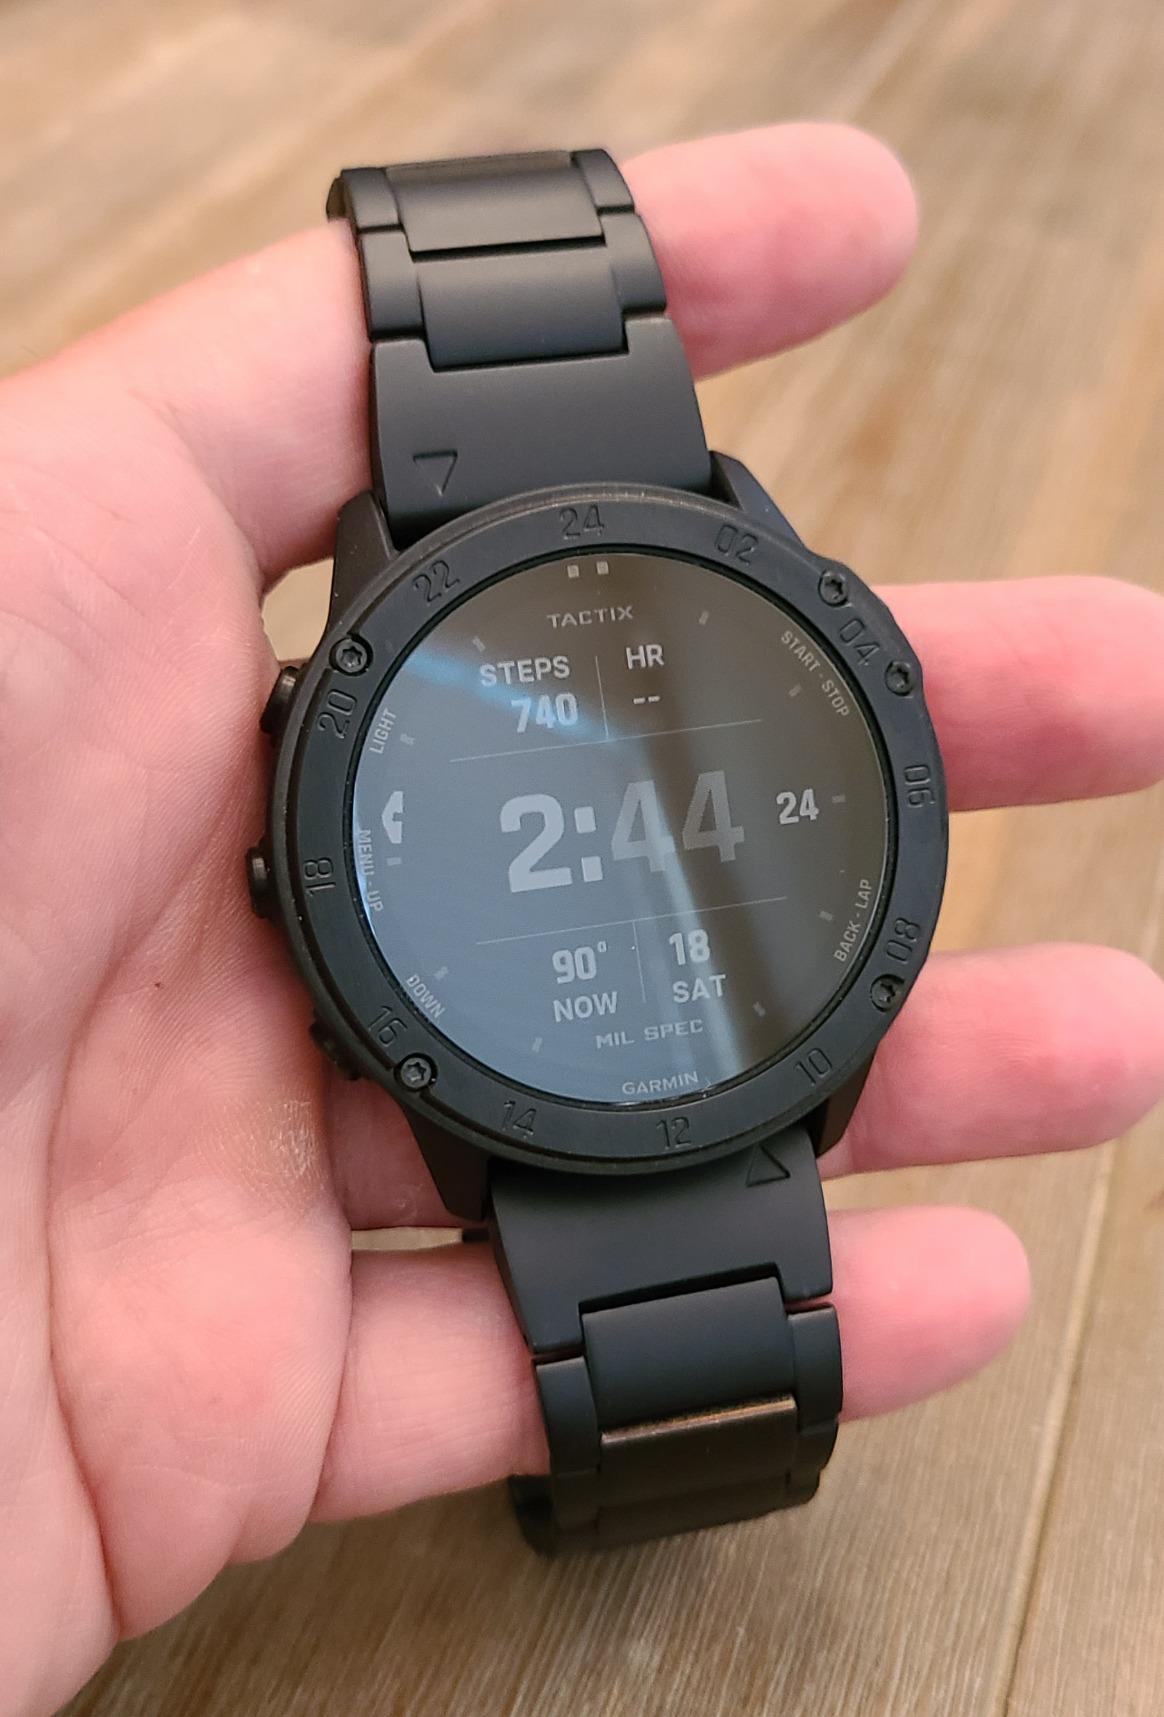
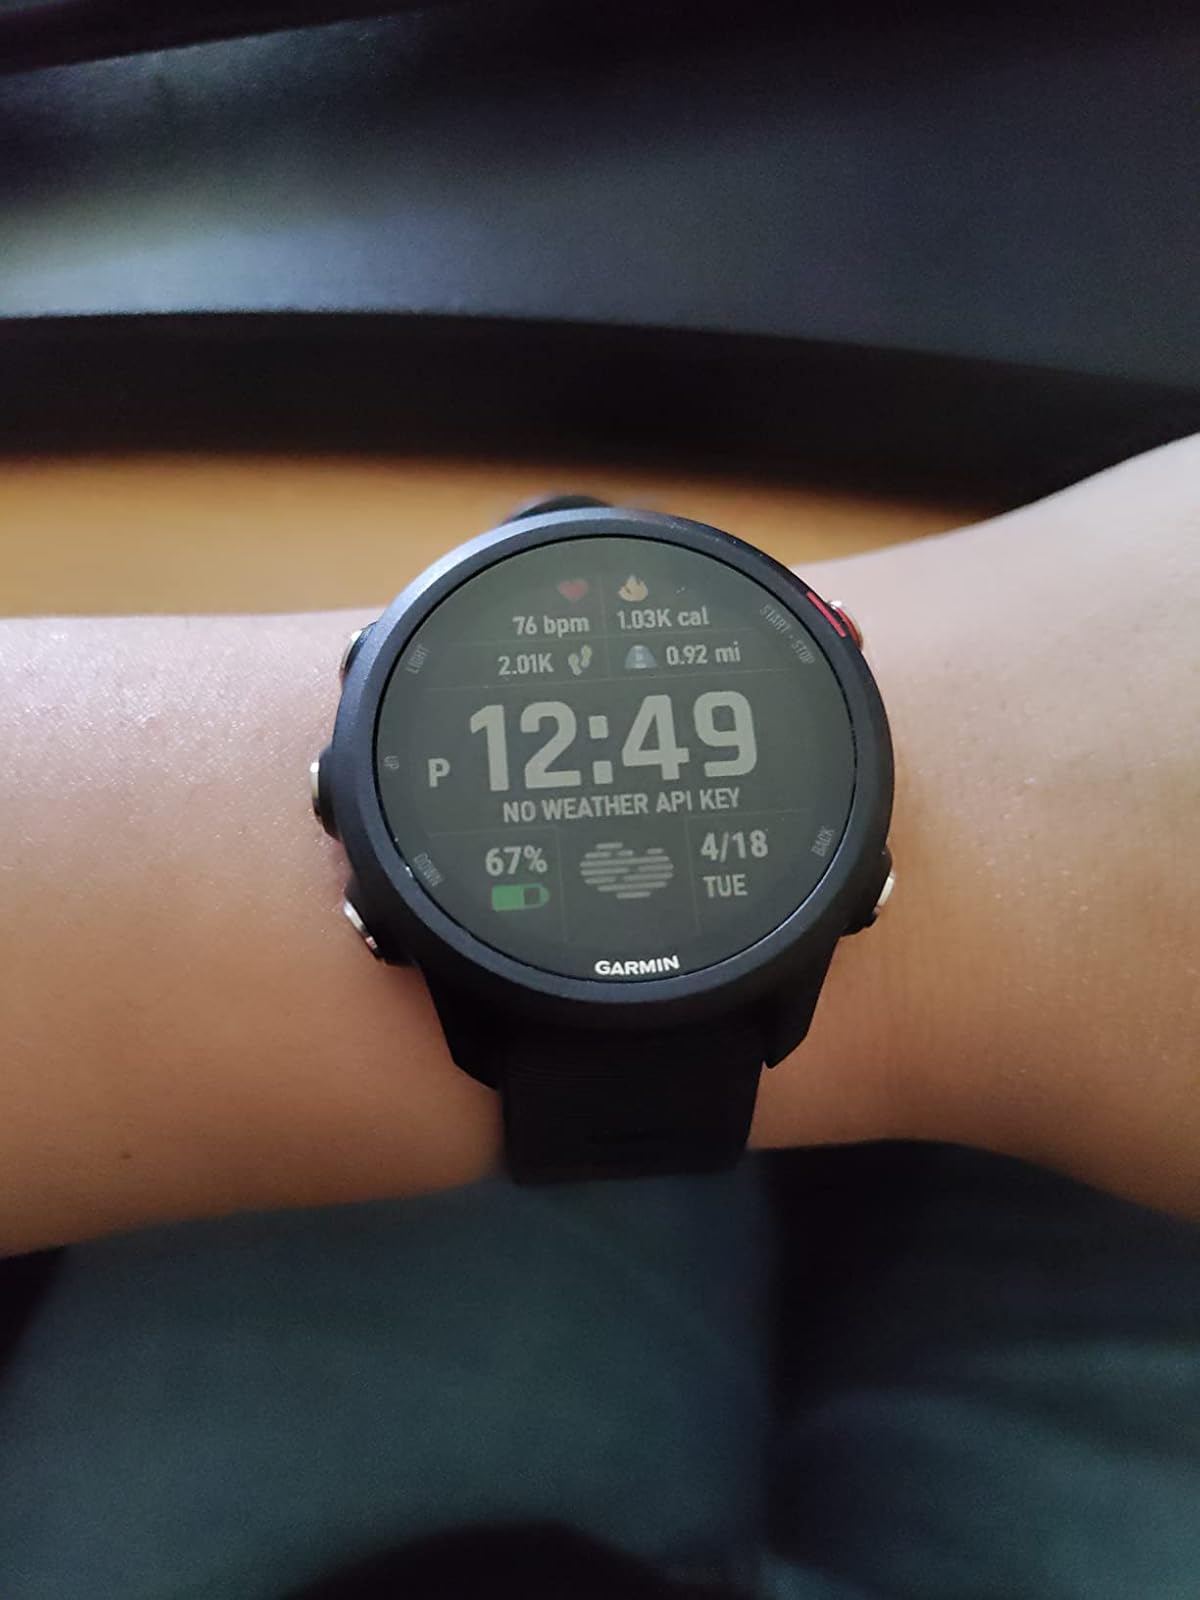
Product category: smartwatch
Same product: no